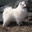
Label: dog